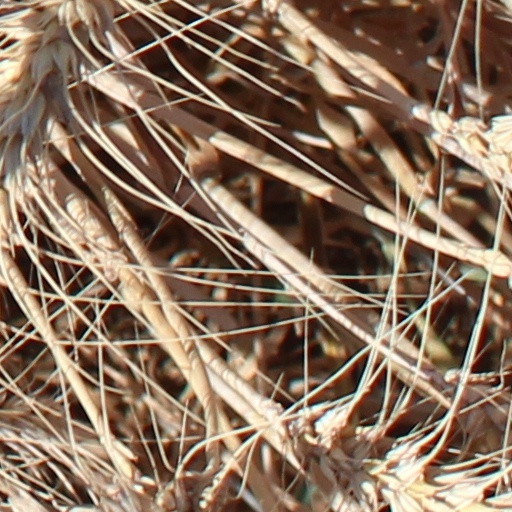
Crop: wheat